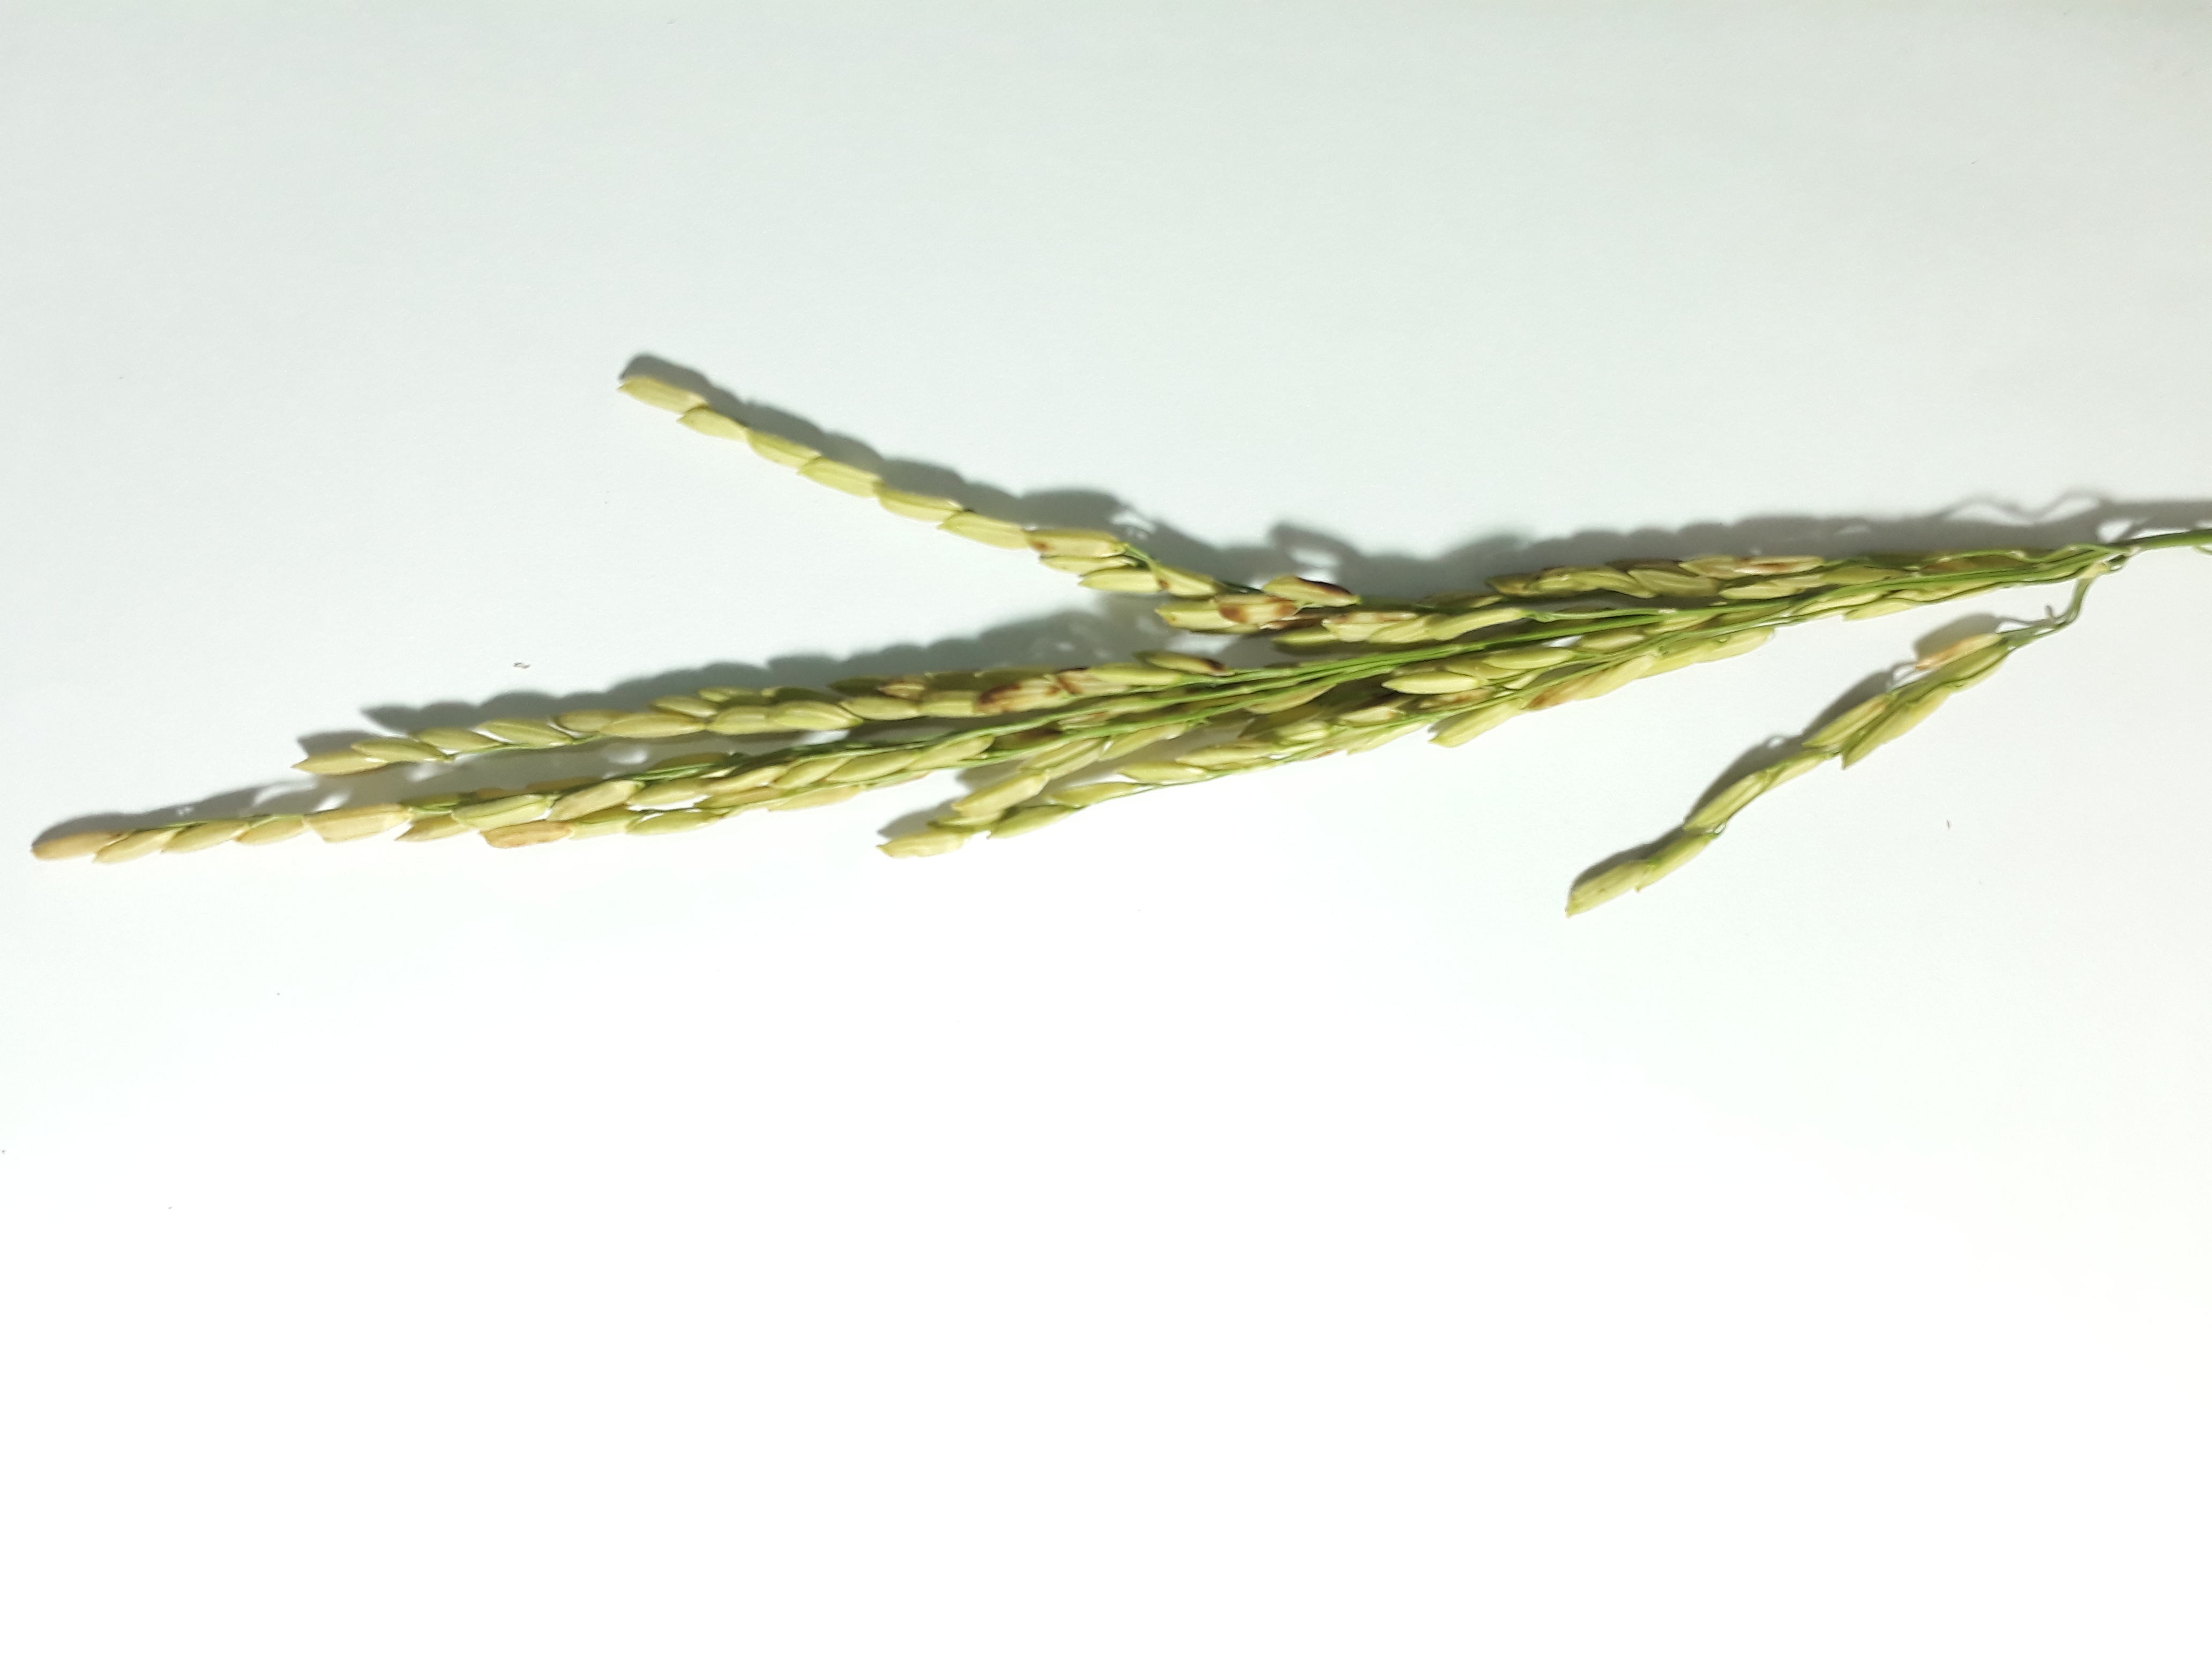
Label: Mild